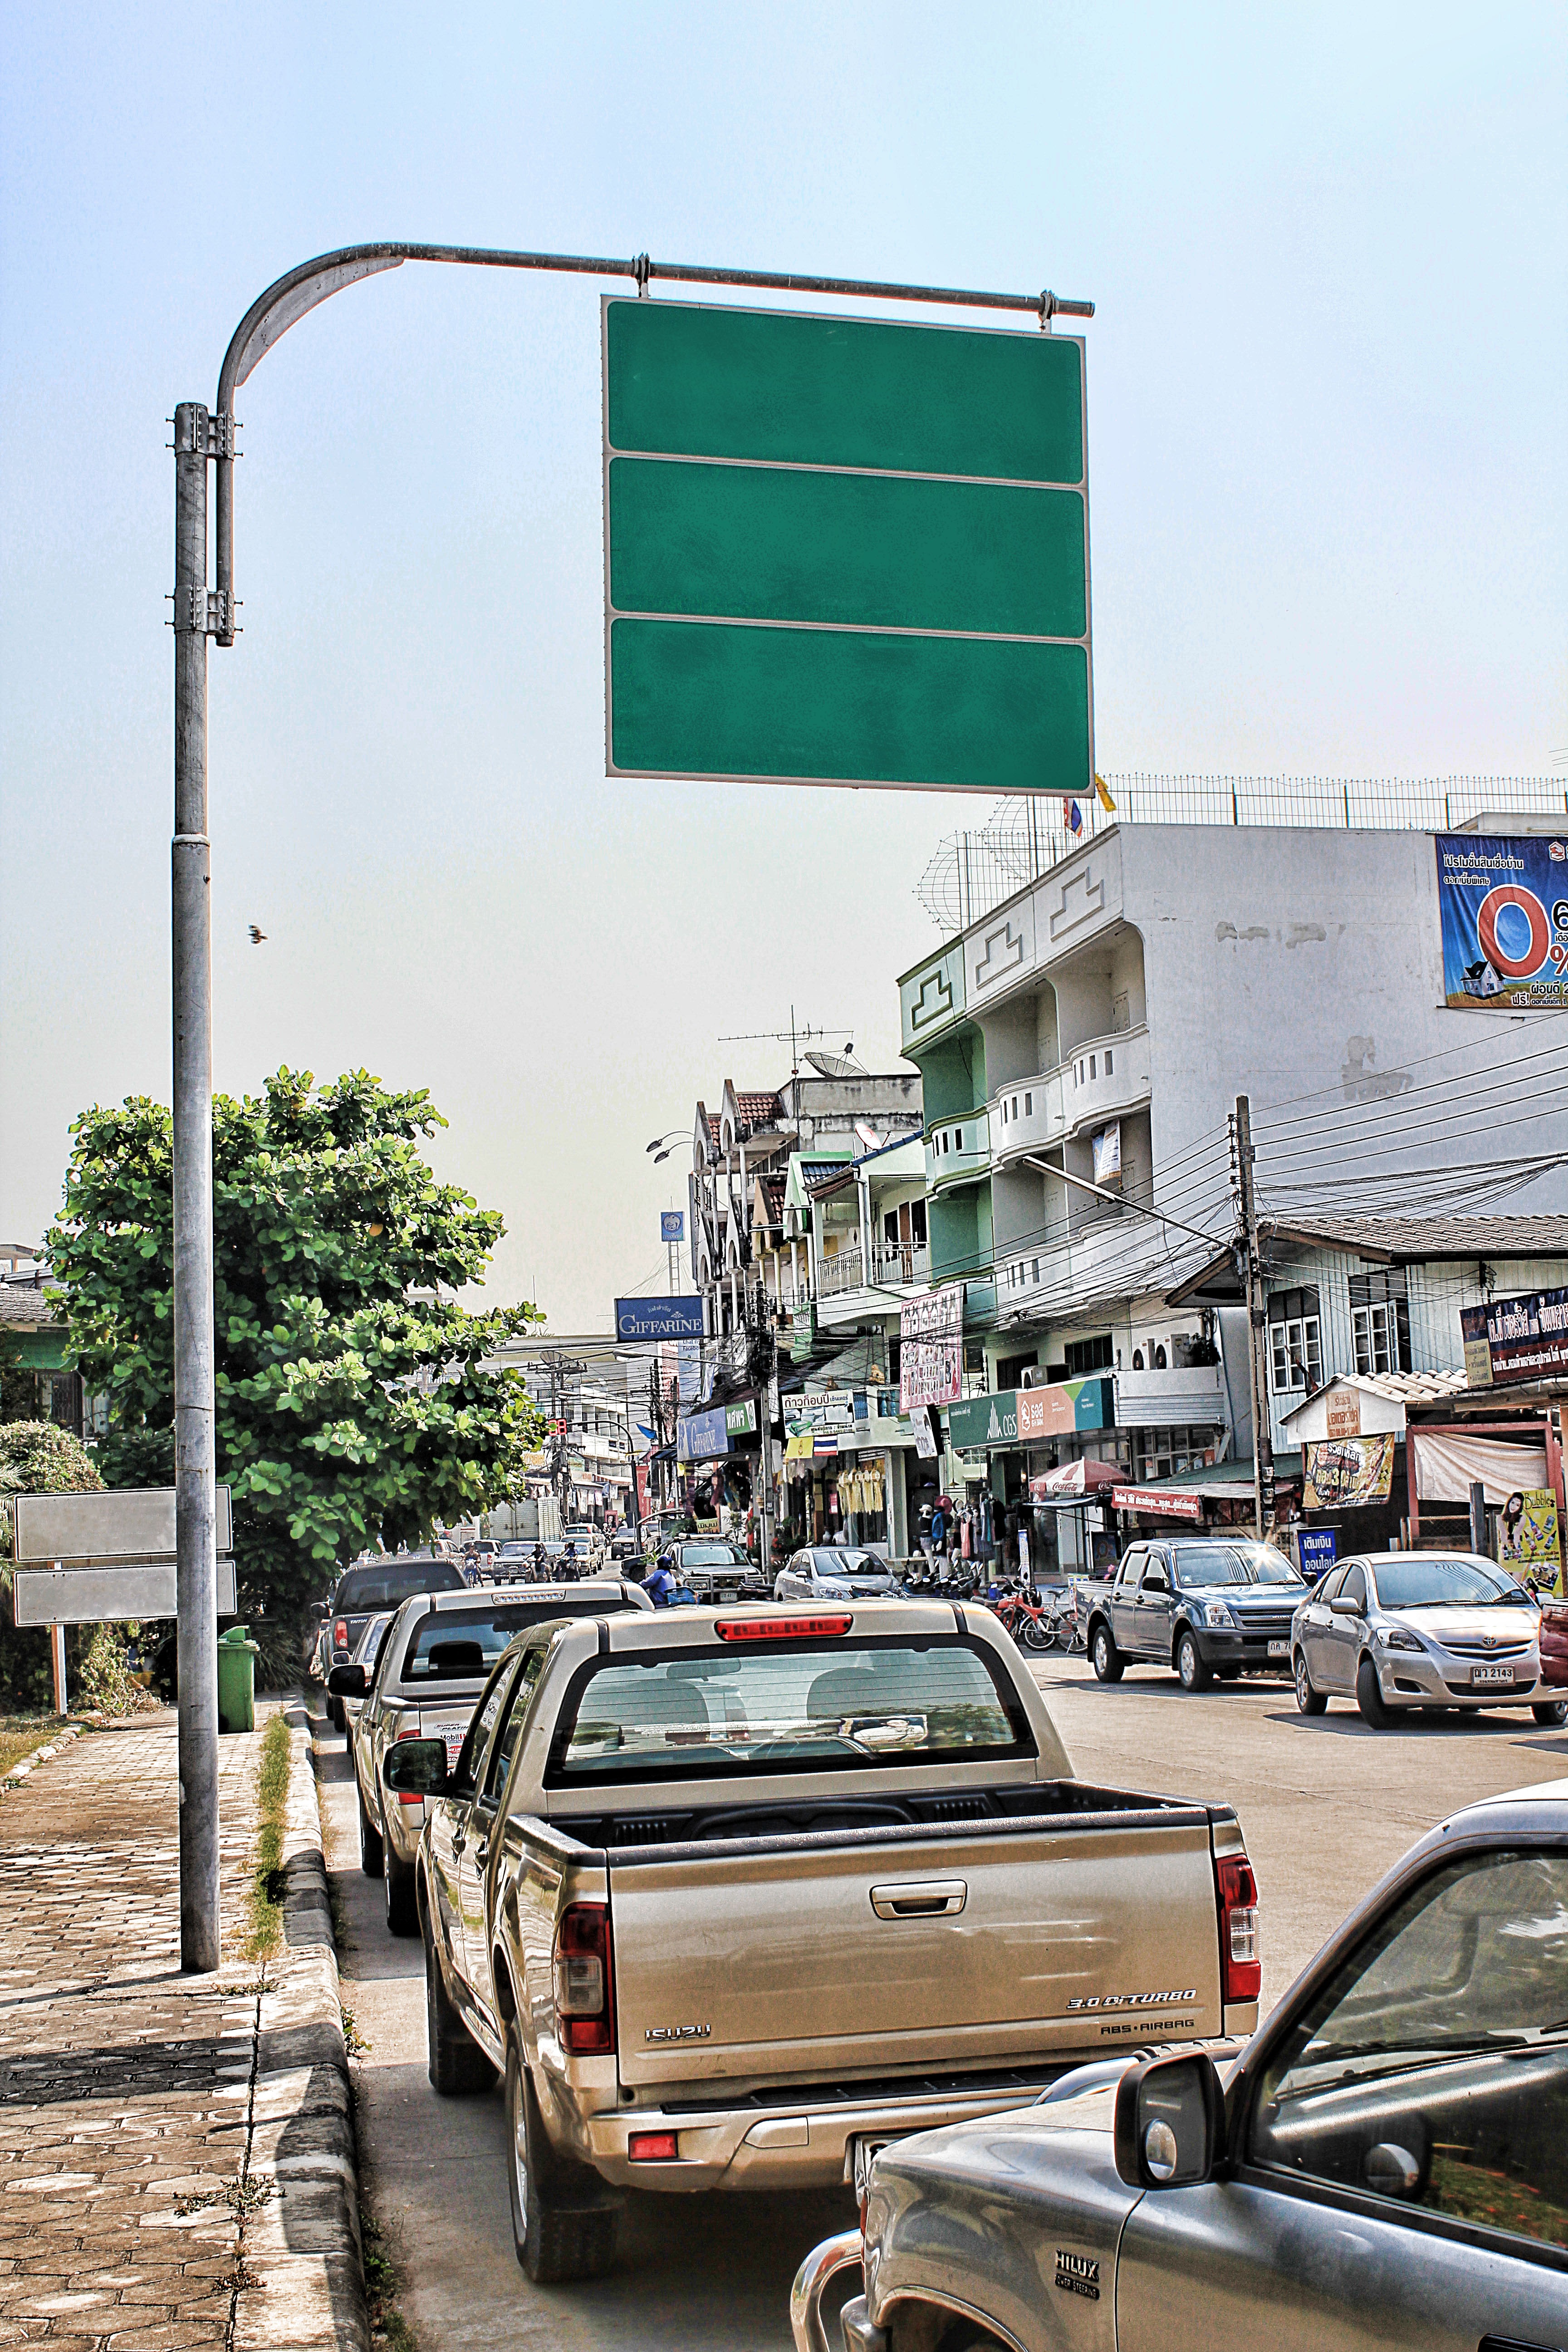
road, traffic, street, car, city, advertising, downtown, transport, vehicle, auto, street sign, lighting, infrastructure, shield, billboard, urban area